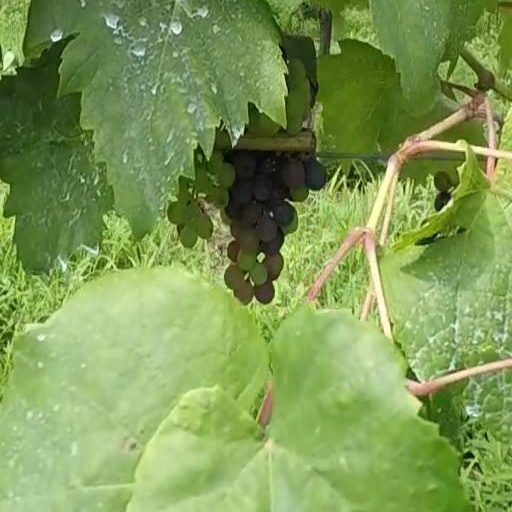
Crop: grape